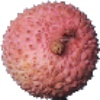
Label: Lychee 1